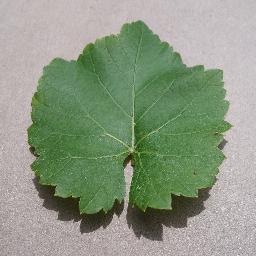
Label: Grape___healthy